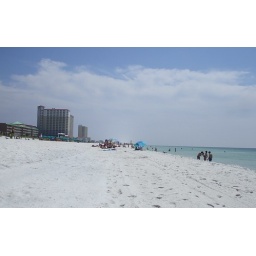
The last stop in our Southern Tour 2008. Gorgeous white sand beaches, sunshine and the beautiful Gulf of Mexico!